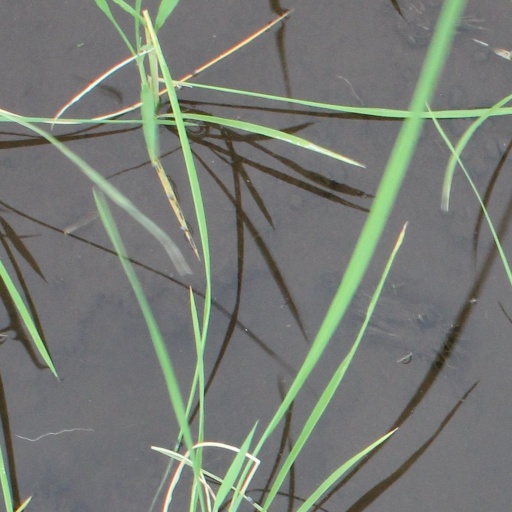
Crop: rice